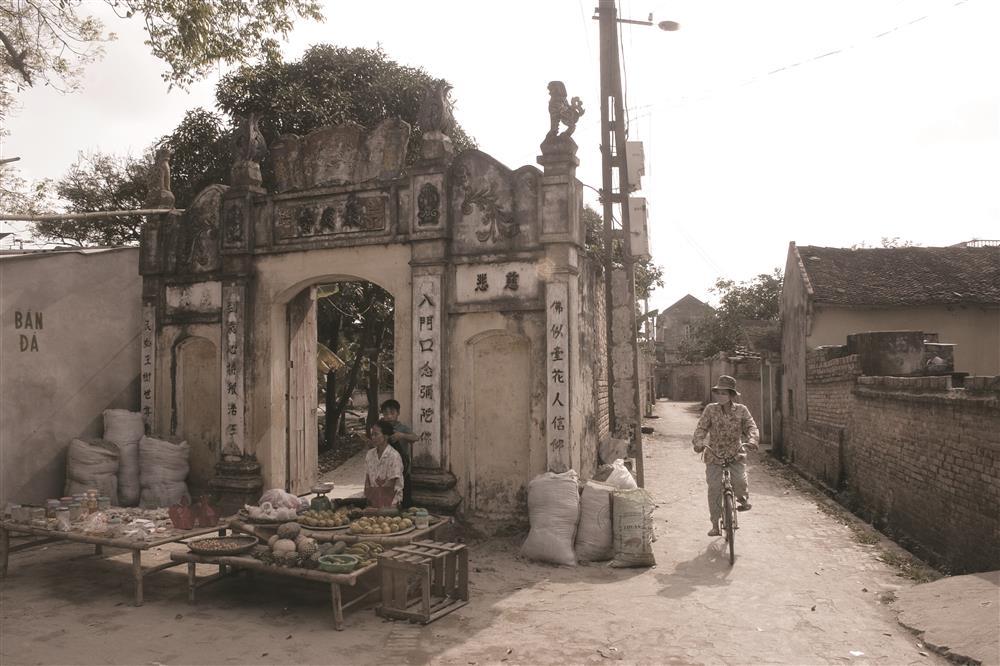
có một người đang ngồi bán hàng ở trước cổng làng